Northrop Mall Historic District

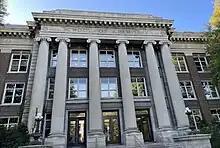
Smith Hall

One of the first University buildings in the country to be entirely devoted to Chemistry, and the first building to be constructed along what is now Northrop Mall, with work having begun in 1910. It was opened without its planned fourth floor and the west section still under construction. The building was fully completed in 1922 when funding was finally allocated for the remainder of the project. After a fire in the basement in 1959, the building required repair, and a full renovation later occurred in 1972. A second renovation, in 1987, added air conditioning. Currently, the building contains offices for the NSF Center for Sustainable Polymers.